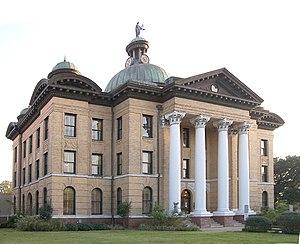
Le comté de Fort Bend, en anglais : Fort Bend County, est un comté situé à l'est de l'État du Texas aux États-Unis. Fondé le 29 décembre 1837, par la république du Texas, son siège de comté est la ville de Richmond. Selon le recensement des États-Unis de 2010, sa population est de 585 375 habitants. Le comté a une superficie de 886 km², dont 875 km² en surfaces terrestres. Il est nommé d'après une casemate située sur une courbure, en anglais : bend, du fleuve Brazos.